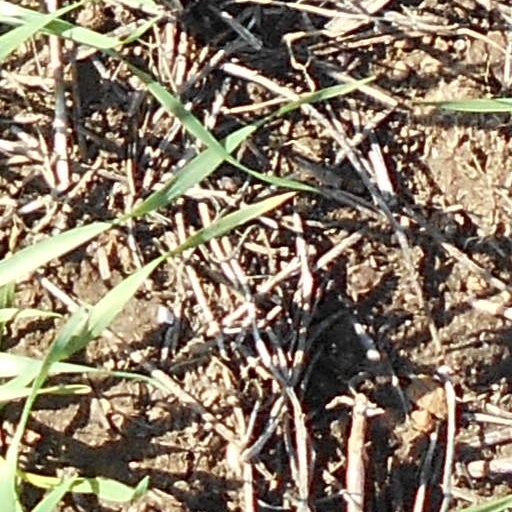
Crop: wheat